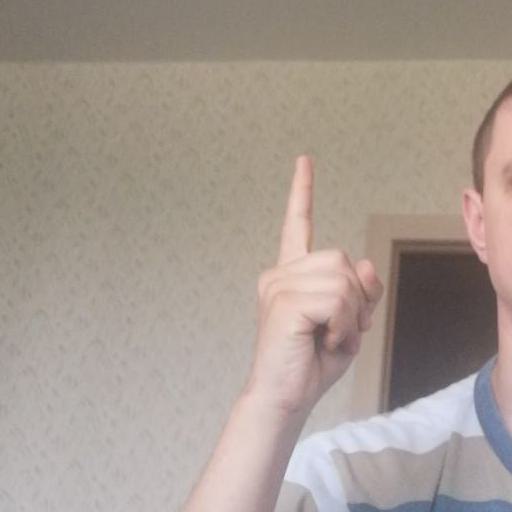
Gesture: one